Horst Herrlich

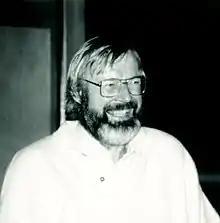
Horst Herrlich, 1987

Horst Herrlich (11 September 1937, in Berlin – 13 March 2015, in Bremen) was a German mathematician, known as a pioneer of categorical topology.